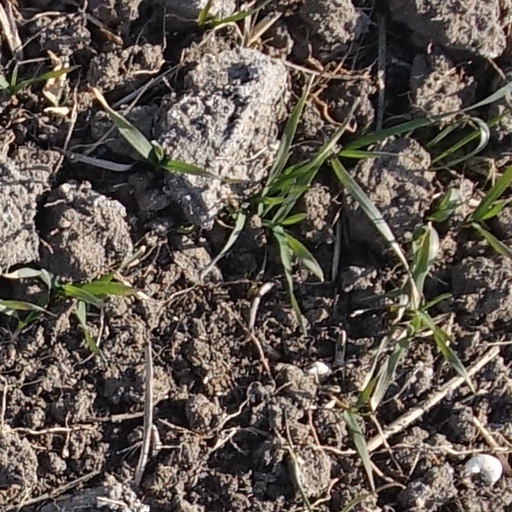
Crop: wheat